Danny Trevathan

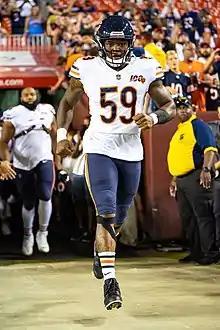
Trevathan in a game against the Washington Redskins

In Week 2, Trevathan made his return to Denver and recorded 12 tackles in the 16–14 win. The following week against the Washington Redskins, Trevathan sacked Case Keenum once and forced him to fumble on a quarterback sneak in the 31–15 win.